Adams Central Junior-Senior High School

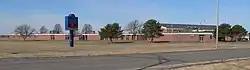
Sprawling one-story building

Adams Central Jr-Sr High School is a public secondary school located near Hastings, Nebraska, United States.